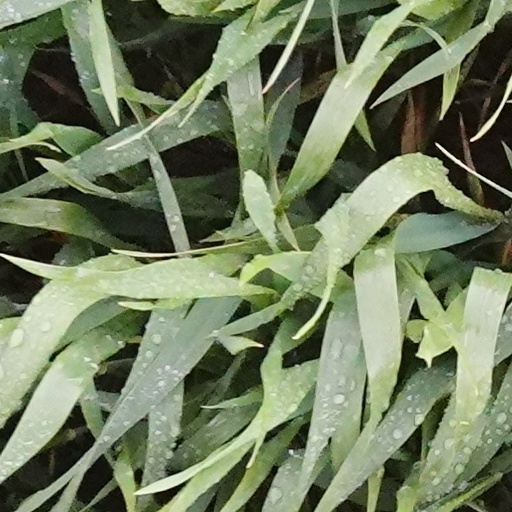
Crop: wheat